The Four Seasons (Poussin)

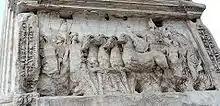
Detail from the Arch of Titus, Rome

In Summer or Ruth and Boaz, the scene is built up in rectangular blocks behind the three principal figures in the foreground, who are seen in profile as in a bas-relief. Ruth the Moabite kneels before Boaz, as his servant looks on benignly. Two parallel walls of corn are visible, along with the detailed decorative painting of the individual stems. The cornfield itself forms the center of the painting. Its jagged edge leads the eye to the rocks, sea and mountains in the distance. In the middle ground, a group of reapers form an extended frieze, while further back a group of five horses can be seen, executed in the classical style of the triumphal arches of Ancient Rome. The bucolic scene is completed by figures of a peasant playing on bagpipes to the right and, on the left, a reaper quenching his thirst from a flask of wine while women prepare bread in the shade of the large tree in the foreground.